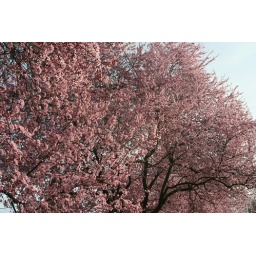
Cherry trees in bloom near our house